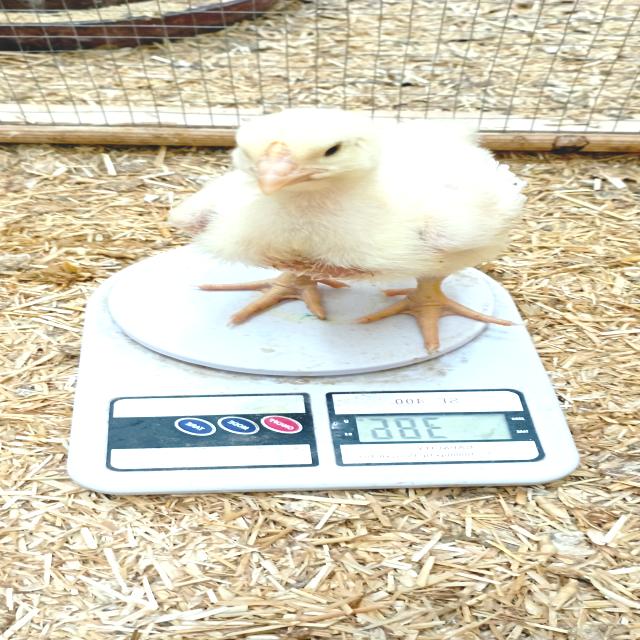
Weight: 386 g